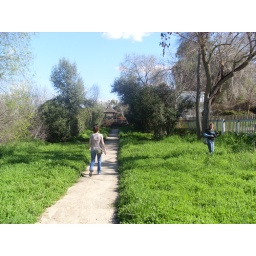
Kim explores by walking down the path.Sarah explores by jumping into the grass.